Can't Be Tamed (song)

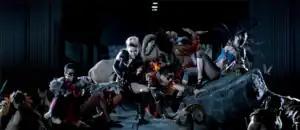
Cyrus bears a black leotard with birdlike accessories as she performs, surrounded by numerous costumed dancers, on a museum exhibit in the music video for "Can't Be Tamed".

The music video for "Can't Be Tamed"' was directed by Robert Hales. The dance routines were choreographed by Jamal Sims, who also choreographed Cyrus' "Hoedown Throwdown". Cyrus and Sims conceived the plot for the video together and proposed it to Hales, who "envisioned it the way [they] did". In regards to the video's theme, Cyrus stated, "I think the video explains my life but it doesn't exclude other people's lives. It's not just about how fabulous and glamorous and all this. It's about the core of 'I don't wanna be in a cage. I want to be free and do what I love'". The video was meant to transition Cyrus away from the good-girl image she had developed through "Hannah Montana". However, she believed her fans would be able to identify with the video's message through their own circumstances; for example, she believed that her desire to "stand out [rather] than fit in" was shared by teenagers hoping to break out of high school cliques. In an interview with the singer, Ryan Seacrest noted the video's strong sexual appeal. Cyrus agreed that the video was sexy, though it was not supposed to be the premise: "The video isn't about being sexy or who can wear the less clothes [...] It's about explaining the song and living the lyrics."